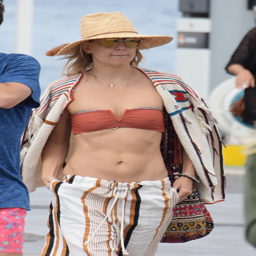
actor in garment on a dock